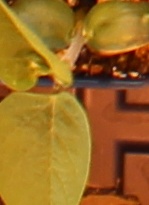
Label: Soybean